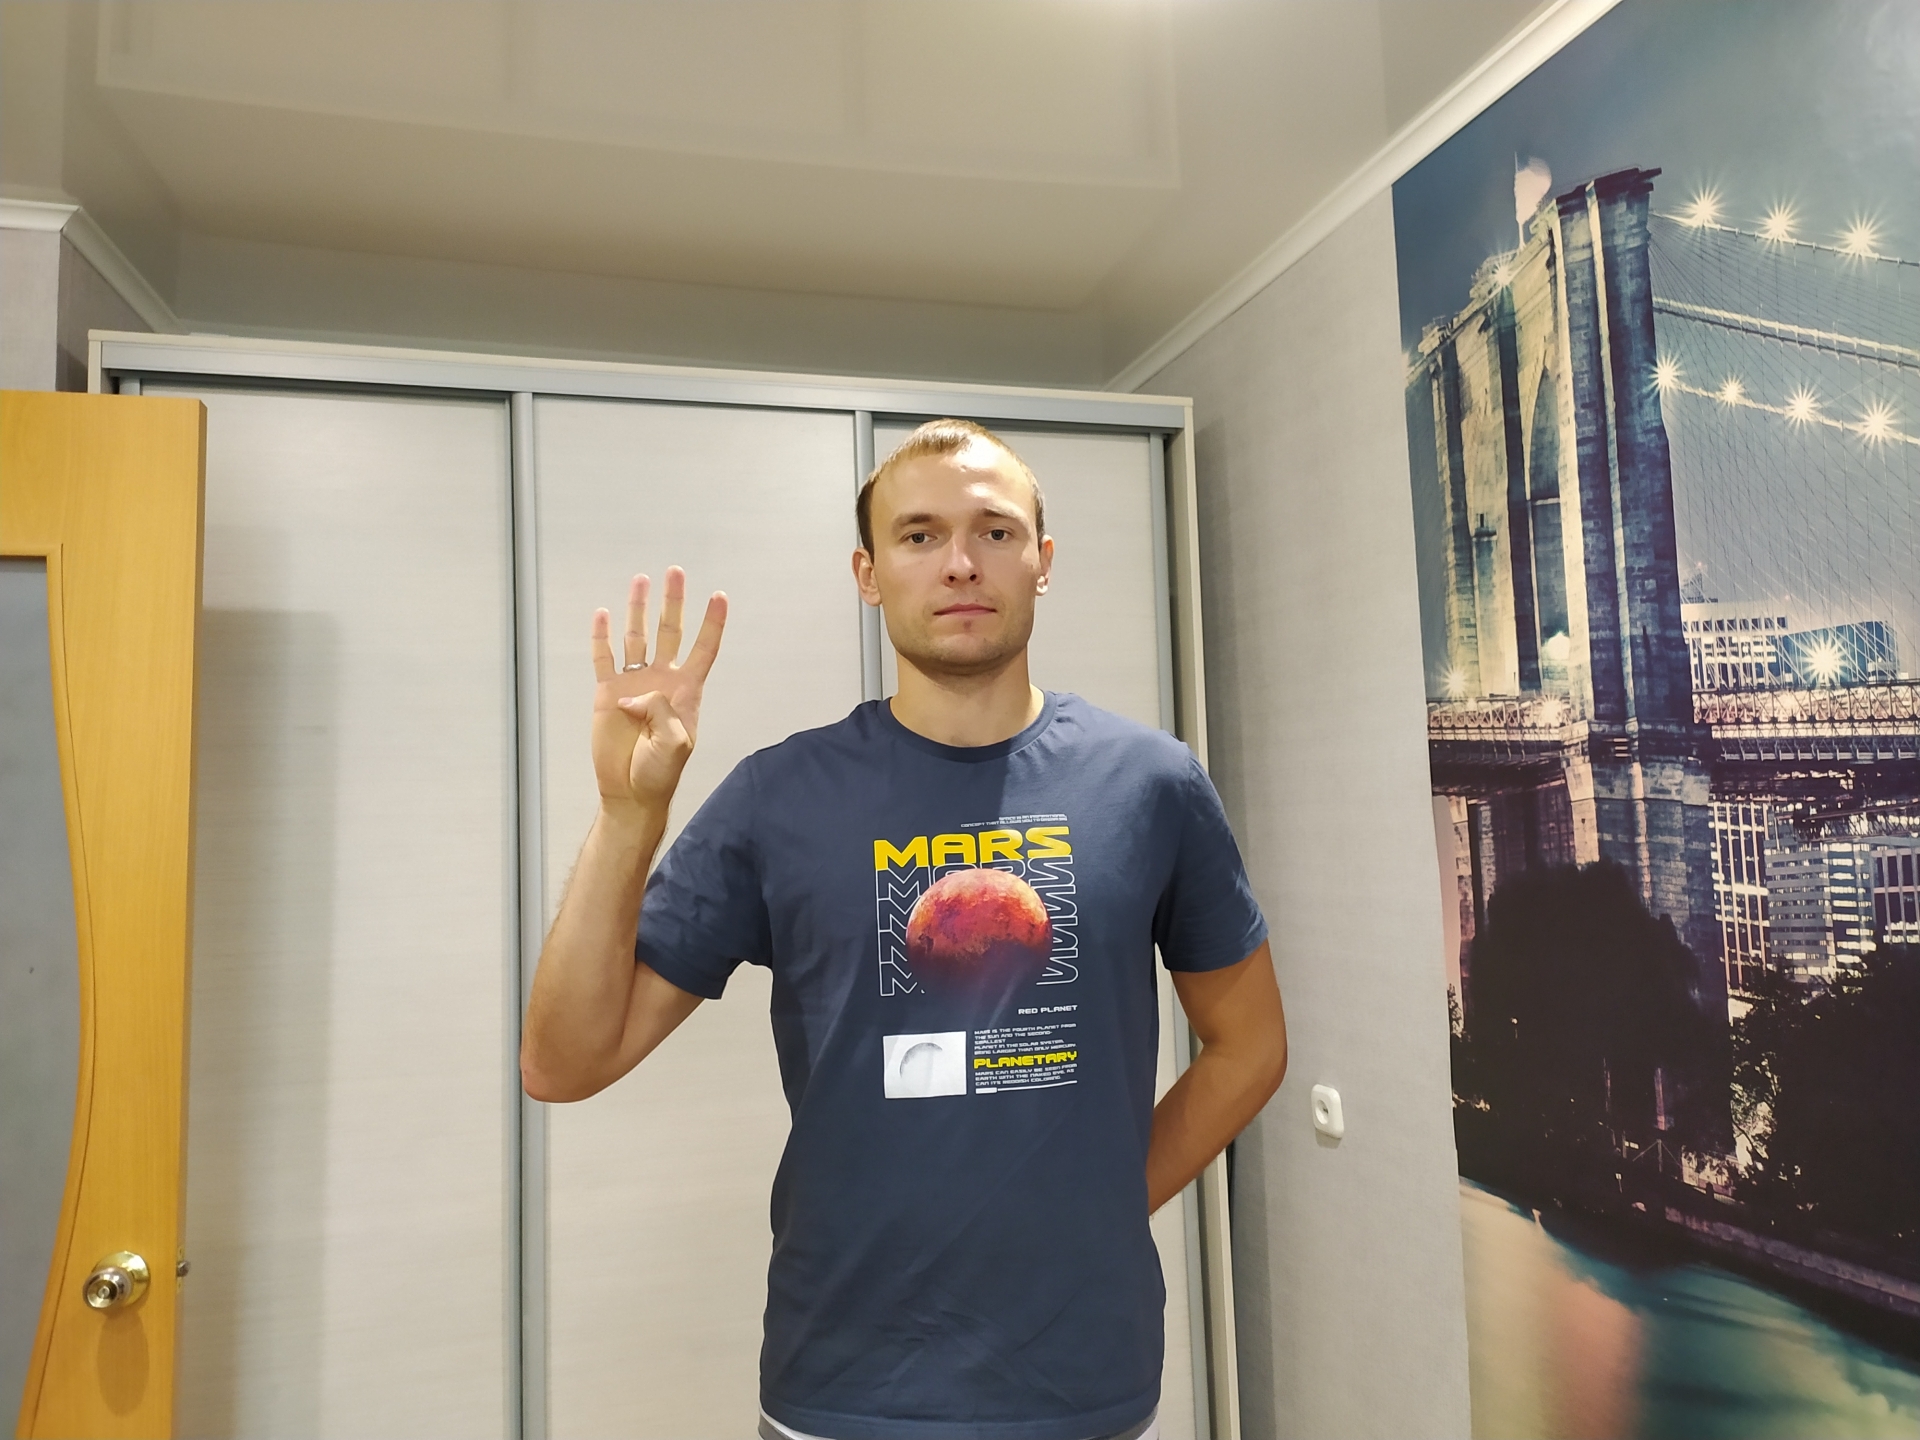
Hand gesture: four